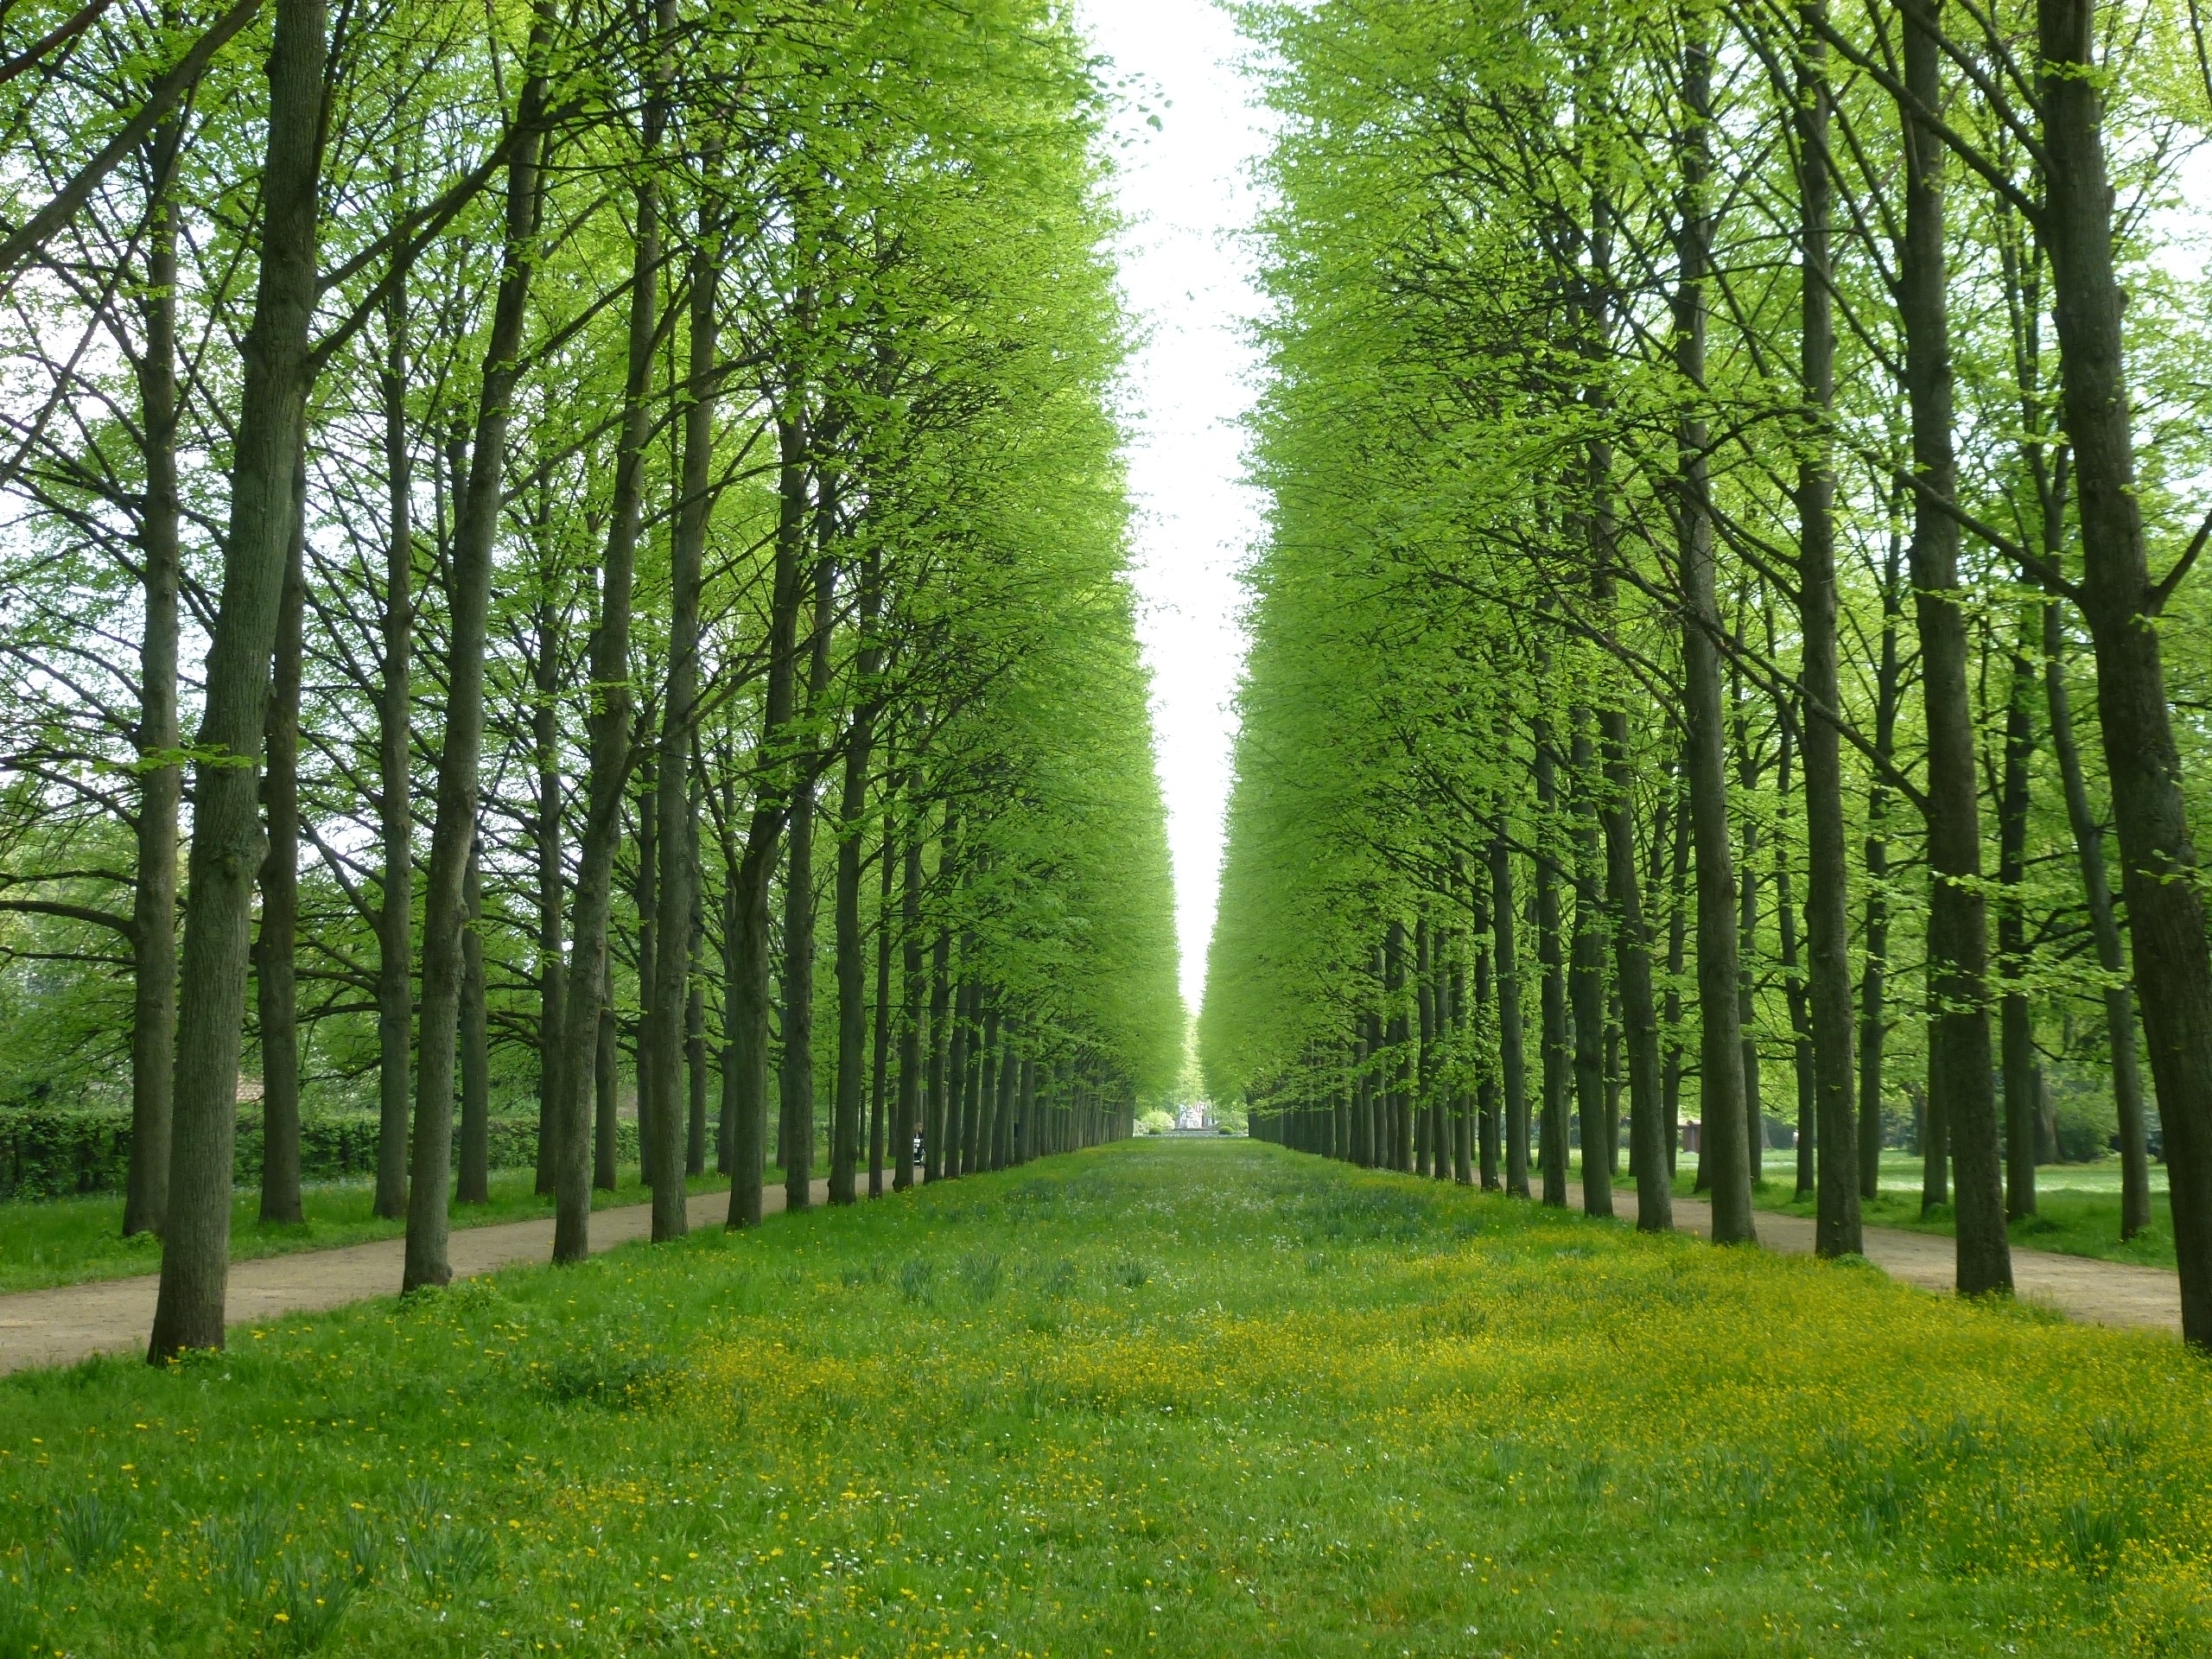
tree, nature, forest, grass, plant, lawn, meadow, sunlight, perspective, spring, green, botany, garden, trees, avenue, shrub, symmetry, deciduous, plantation, grove, woodland, may, habitat, ecosystem, perfect, biome, celle, natural environment, woody plant, temperate broadleaf and mixed forest, temperate coniferous forest